Raymond Flynn

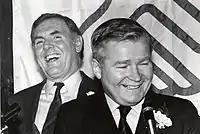
Flynn, with William Bulger, the Massachusetts Senate president (circa 1984–1987)

In April 1983, Flynn announced his candidacy for mayor of Boston. In the October nonpartisan primary election, Flynn and State Representative Mel King placed atop the results, advancing to the general election. King was the first African American to be a candidate in a Boston mayoral general election. Both Flynn and King had originally been viewed as underdogs in the primary election. Flynn defeated King in the general election. Flynn and King had known each other since childhood, meeting through both playing basketball, and had both served as state representatives at the same time and worked together there on legislation. They would ultimately have a lifelong friendship, despite having run against each other for mayor.